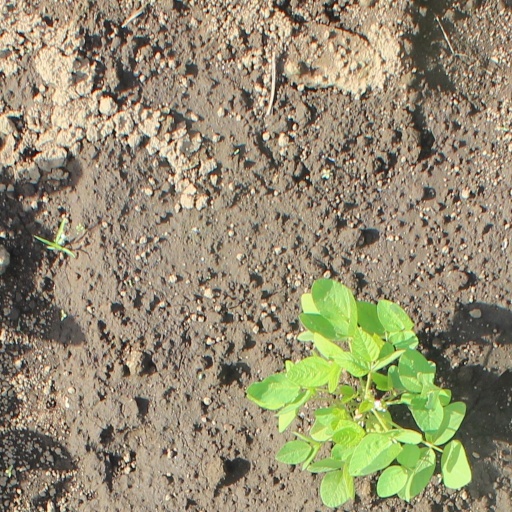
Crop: soybean